48th Police Precinct Station

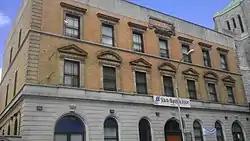

48th Police Precinct Station is a historic police station located at 1925 Bathgate Avenue in the Tremont neighborhood of the Bronx, New York City. It was completed in 1901 and is a freestanding, three story rectangular block, seven bays wide. The facades are composed of yellow brick with stone trim in the Italian Renaissance Revival style.